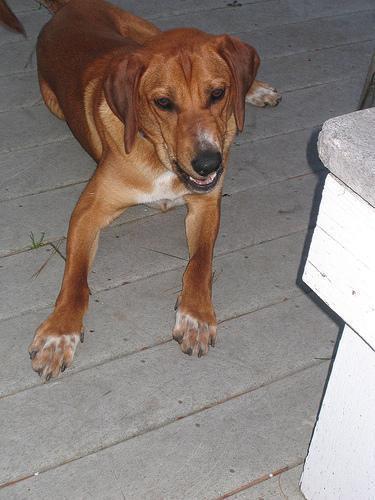
redbone